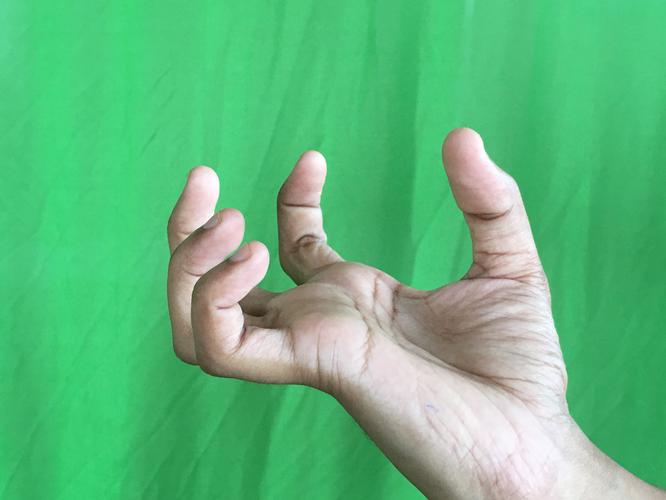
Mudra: Padmakosha
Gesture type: single_hand